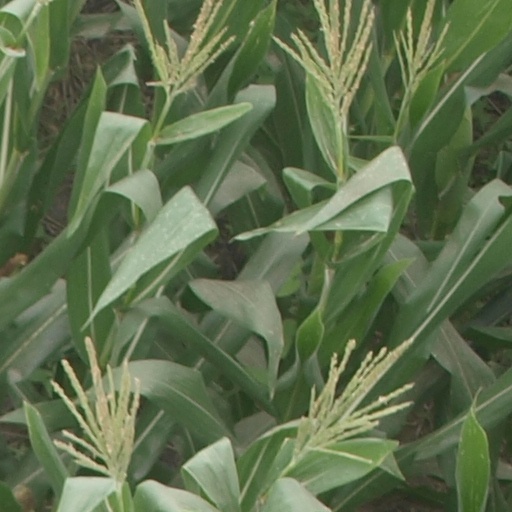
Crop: maize; corn